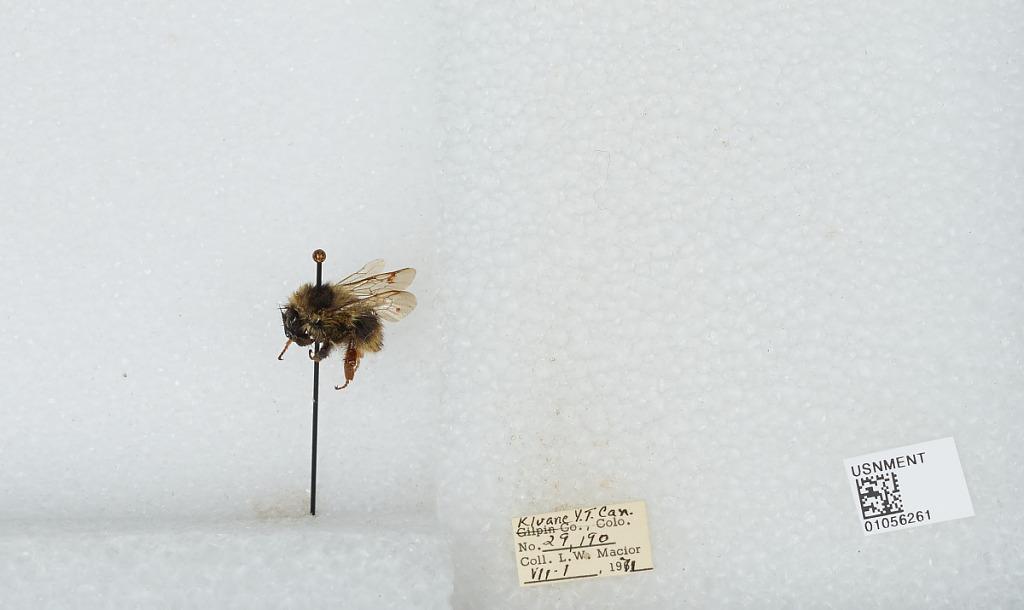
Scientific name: Bombus bifarius nearcticus
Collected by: L. Macior
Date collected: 1971-7-1
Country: Canada
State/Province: Yukon Territory
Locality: Kluane
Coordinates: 60.75, -139.5